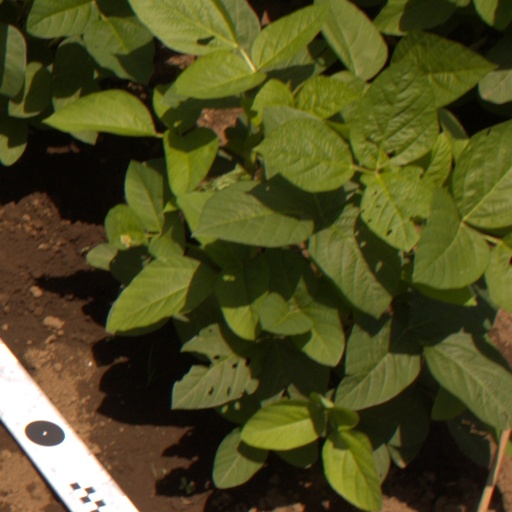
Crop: soybean